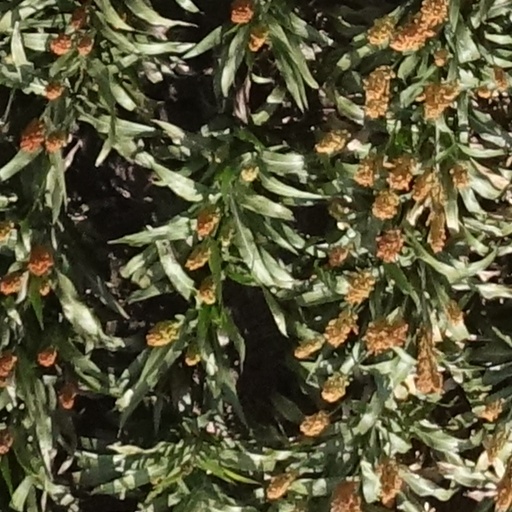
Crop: sorghum